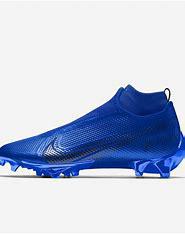
Brand: Nike
Model: Vapor Edge Pro 360